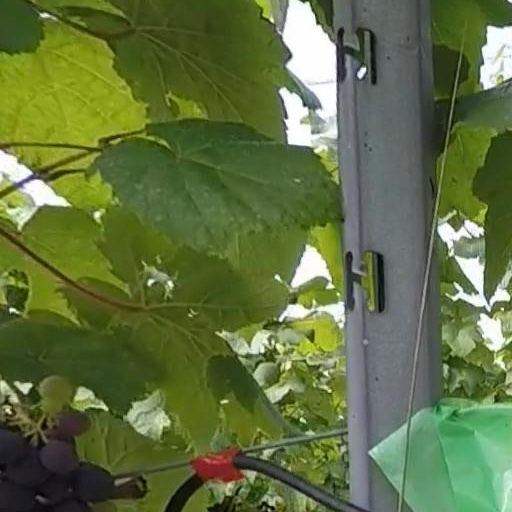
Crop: grape